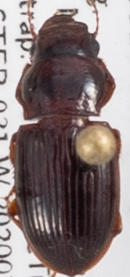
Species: Cratacanthus dubius
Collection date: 2020-07-15
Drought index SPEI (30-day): -1.93
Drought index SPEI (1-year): -1.22
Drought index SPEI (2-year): -0.24